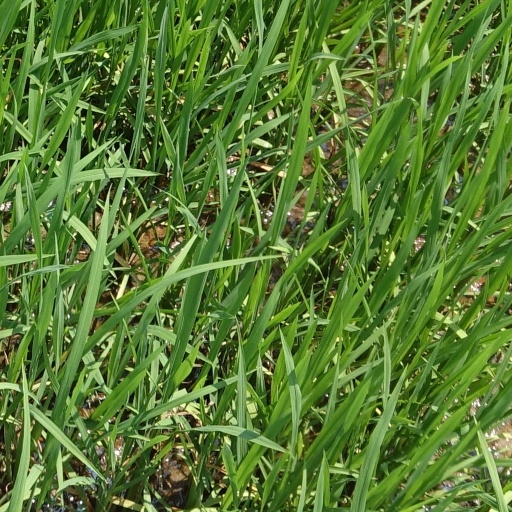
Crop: rice